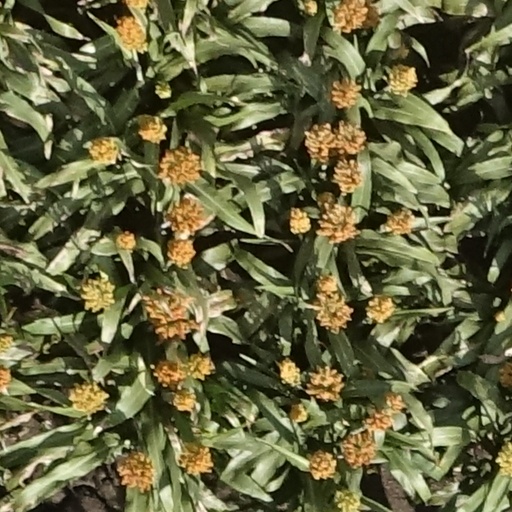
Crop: sorghum